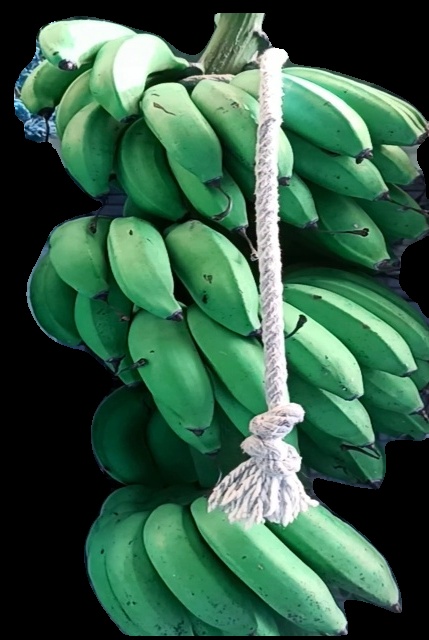
Variety: rasbale
Grade: grade2